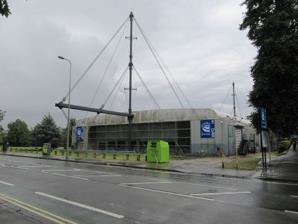
Building: Oxford Ice Rink
Country: United Kingdom
Year built: 1984
Ice arena in Oxford, United Kingdom Oxford Ice Rink Oxford Ice Rink is a 56 × 26m ice rink with capacity for 1025, located on Oxpens Road in Oxford , England .  It is a ten-minute walk from Oxford city centre and railway station . In 1980, money was raised by the Oxford Ice Skating Trust (OXIST) for the construction of a new ice rink — a project that was taken over by the Oxford City Council , who continue to own and manage the premises. The rink, designed by Nicholas Grimshaw , was built on Oxpens Road (known as Nun's Walk prior to 1850) and opened in 1984 with an ice hockey match between the Oxford City Stars and the Oxford University Ice Hockey Club . It looks like a ship, thanks to two 30-metre masts at each end.  The north end of the building is fully glazed, allowing plenty of natural light into the rink. The rink offers public and disco . Both group and individual lessons in figure skating and ice dance are available from BITA qualified instructors. Since 31 March 2009, all of Oxford Leisure, including the Oxford Ice Rink has been run by Fusion-Lifestyle Ltd. This assured the future of the rink for the duration of the contract with Fusion, who will oversee the refurbishment of the facility. In November 2015, The Twentieth Century Society applied for the ice rink to become a Listed building , citing it as a "fantastic example of High-Tech industrial architecture ." The application was unsuccessful. The rink suffered a chemical leak in August 2024 during work to relay the ice, leading to five fire engines and a decontamination and environmental protection unit being called to the scene. Ice hockey Oxford Ice Rink is the home to several ice hockey teams including: Oxford City Stars Oxford Junior Stars Oxford University Ice Hockey Club Oxford Shooting Stars References ^ "History - OXIST" . OXIST . ^ Simmonds, Ellie (21 May 2009). "Blackbird Leys to get new £7m pool" . Oxford Mail . ^ Little, Reg (2 June 2010). "Future of ice rink looks assured" . Oxford Mail . ^ "Twentieth Century Society calls for listing of two 'spectacle' High-Tech Grimshaw buildings" . The Twentieth Century Society . 5 November 2015 . ^ Marrs, Colin (19 October 2015). "Listing bid submitted for Grimshaw's Oxford Ice Rink" . Architects' Journal . ^ Ffrench, Andrew (9 September 2020). "Looking back: should Oxford Ice Rink get listed building status?" . Oxford Mail . ^ "Ice rink cordoned off after chemical leak" . BBC News . 20 August 2024 . ^ "Oxford Ice Rink cordoned off following chemical leak" . Oxford Mail . 21 August 2024 . External links Oxford Ice Rink official website Fusion Lifestyle Architectural design OXIST 51°44′54″N 1°15′54″W / 51.74833°N 1.26500°W / 51.74833; -1.26500